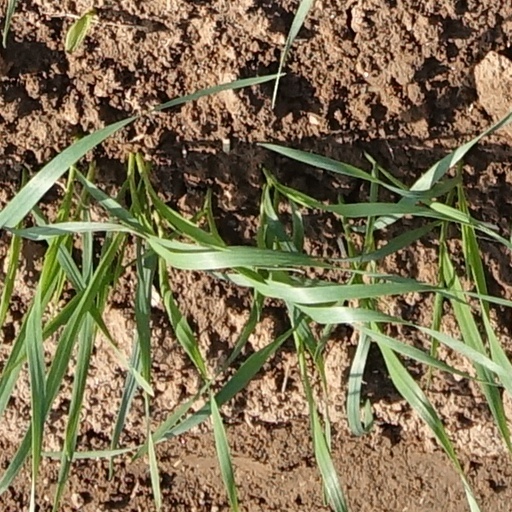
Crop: wheat